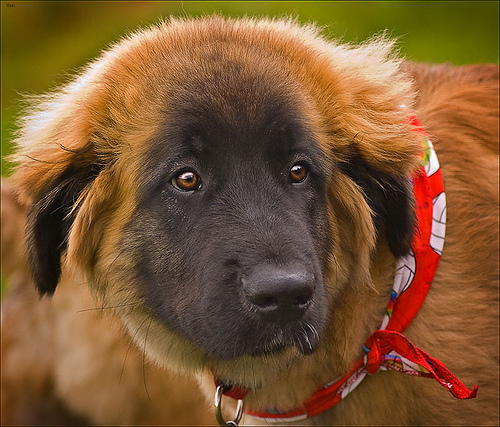
Breed: leonberger